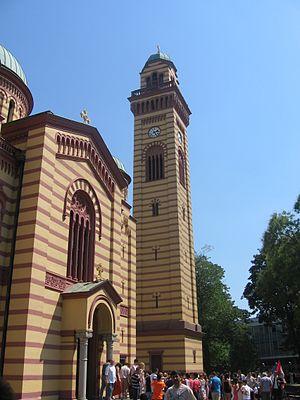
Jagodina est une ville de Serbie située dans le district de Pomoravlje. Au recensement de 2011, la ville intra muros comptait 37 282 habitants et son territoire métropolitain, appelé Ville de Jagodina, 71 852.